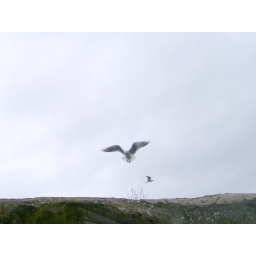
Sea-gulls were flying over Chester Zoo's penguin centre (though that isn't the building in the photo).